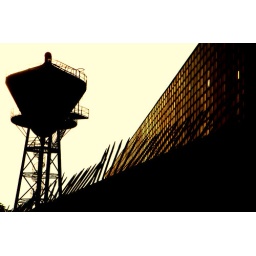
some kind of water tower near the Basarab train station, Bucharest...